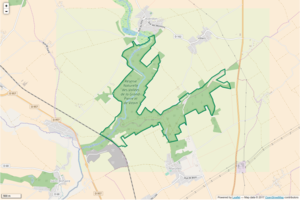
Périmètre de la RNN des vallées de la Grand-Pierre et Vitain.
La réserve naturelle nationale des vallées de la Grand-Pierre et Vitain est une réserve naturelle nationale du Loir-et-Cher située sur les communes d'Averdon et Marolles. Classée en 1979, elle protège une superficie de 275 ha.